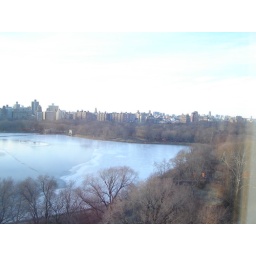
Photo of Central Park from the 15th floor of a building in the 90s on 5th avenue, looking west.